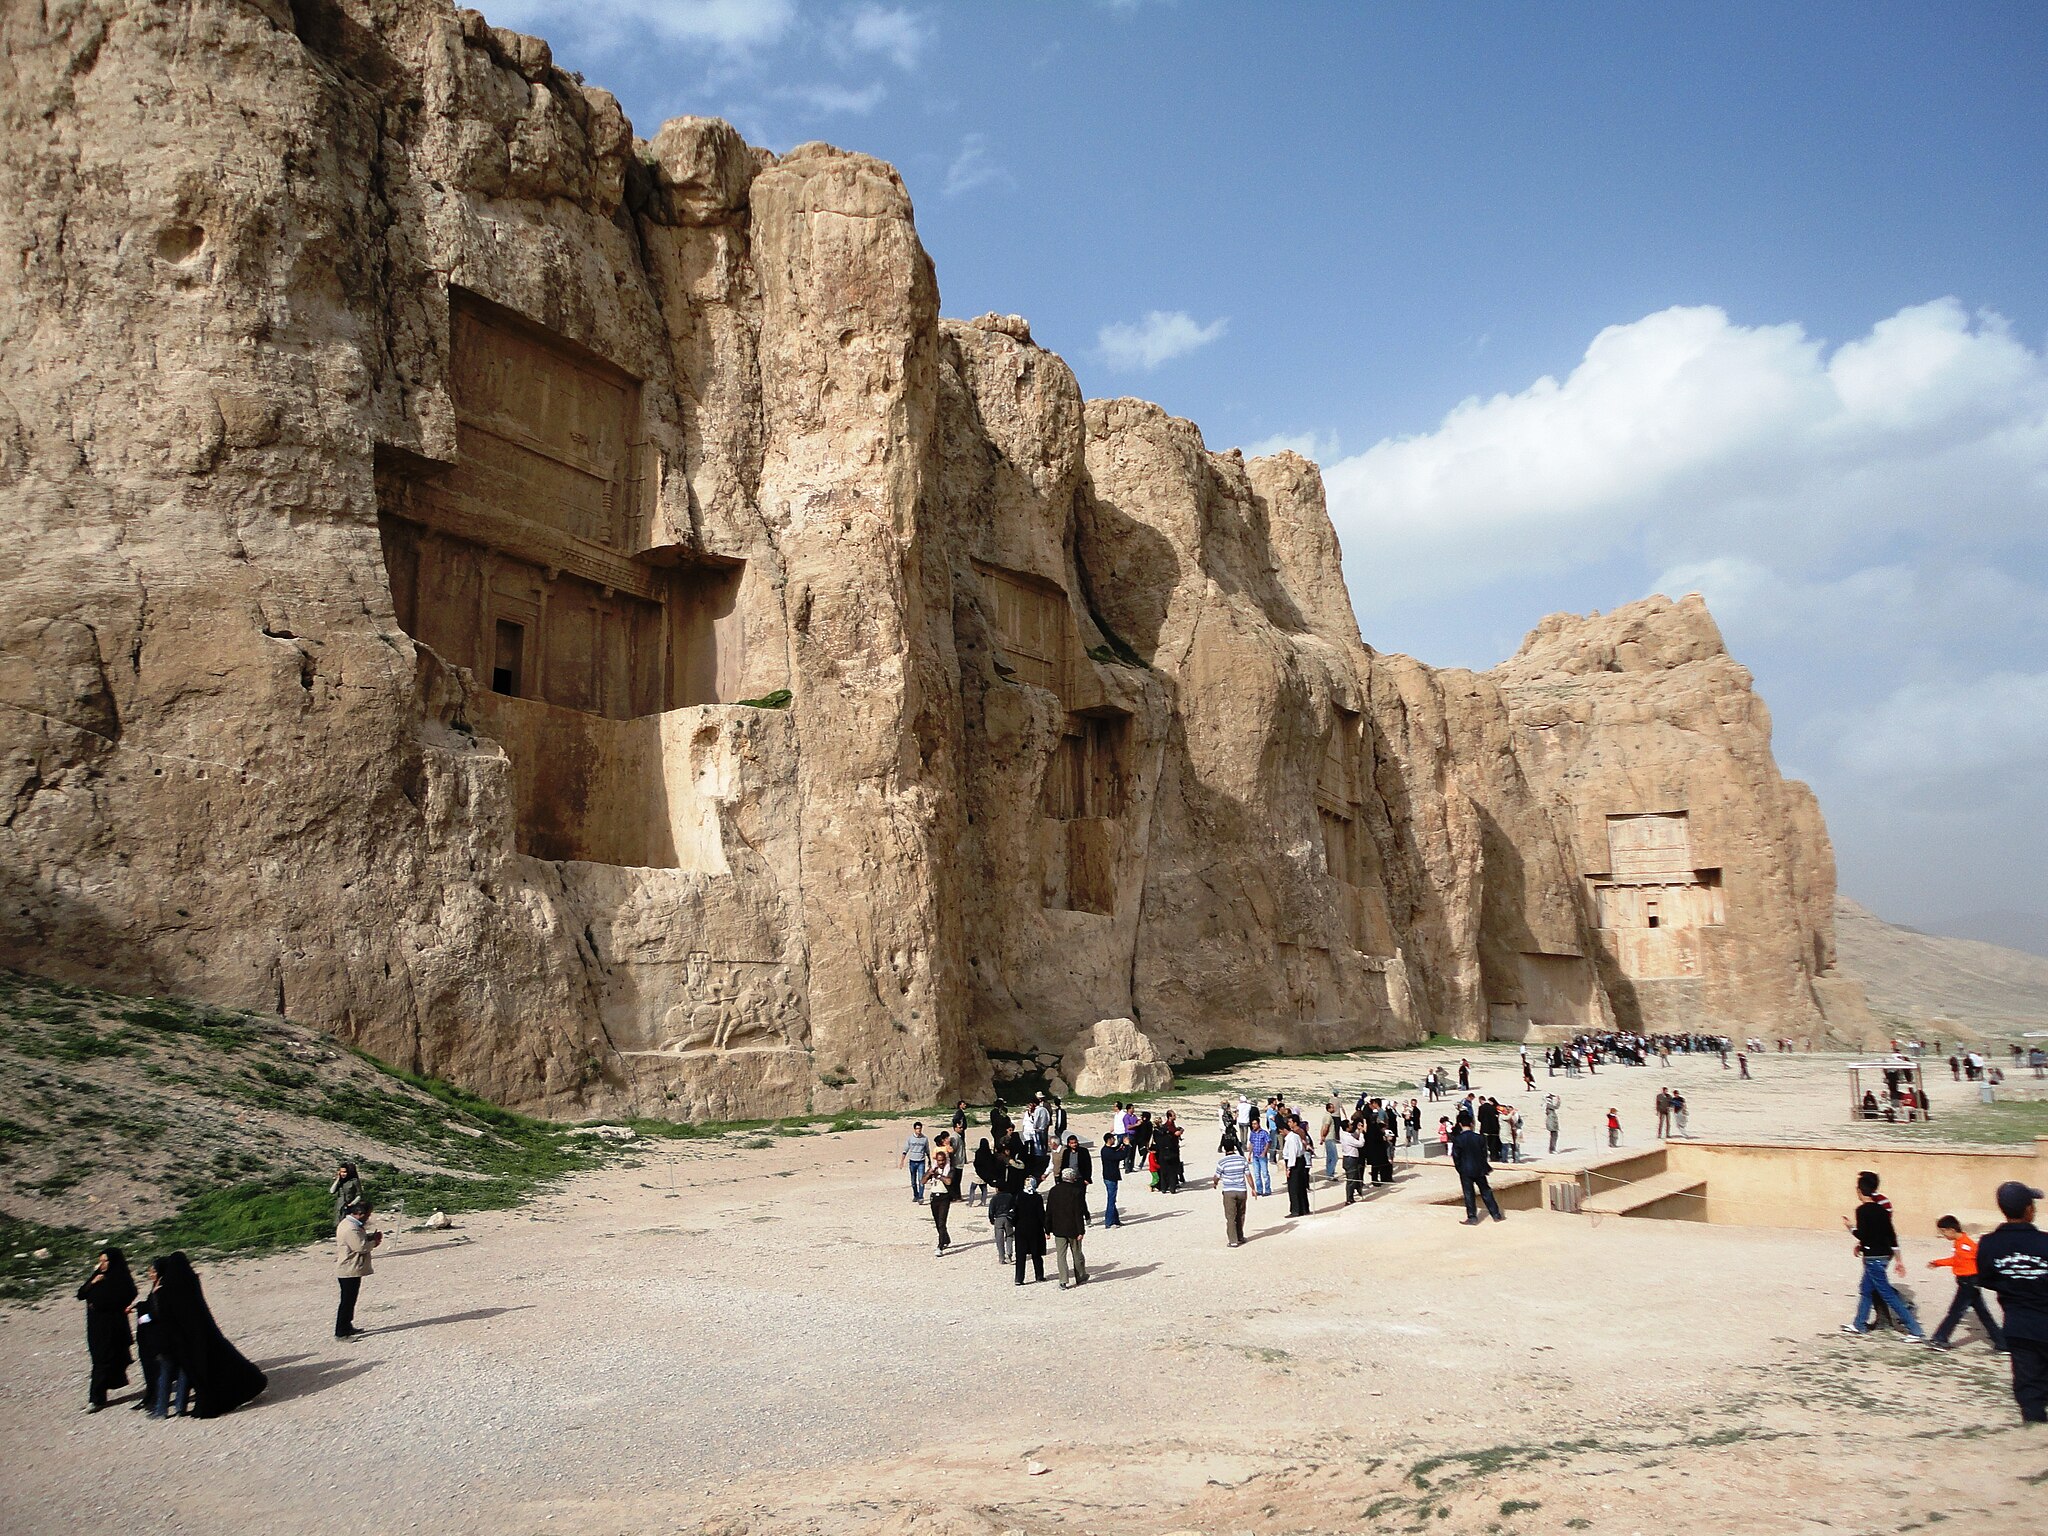
Title: نقش رستم - panoramio (1)
Description: نقش رستم
Date: Taken on 25 March 2011
Categories: Naqsh-e Rustam, Panoramio files uploaded by Panoramio upload bot, Panoramio images reviewed by trusted users, Photos from Panoramio, Files with coordinates missing SDC location of creation, Iran photographs taken on 2011-03-25, Photos from Panoramio ID 4463059